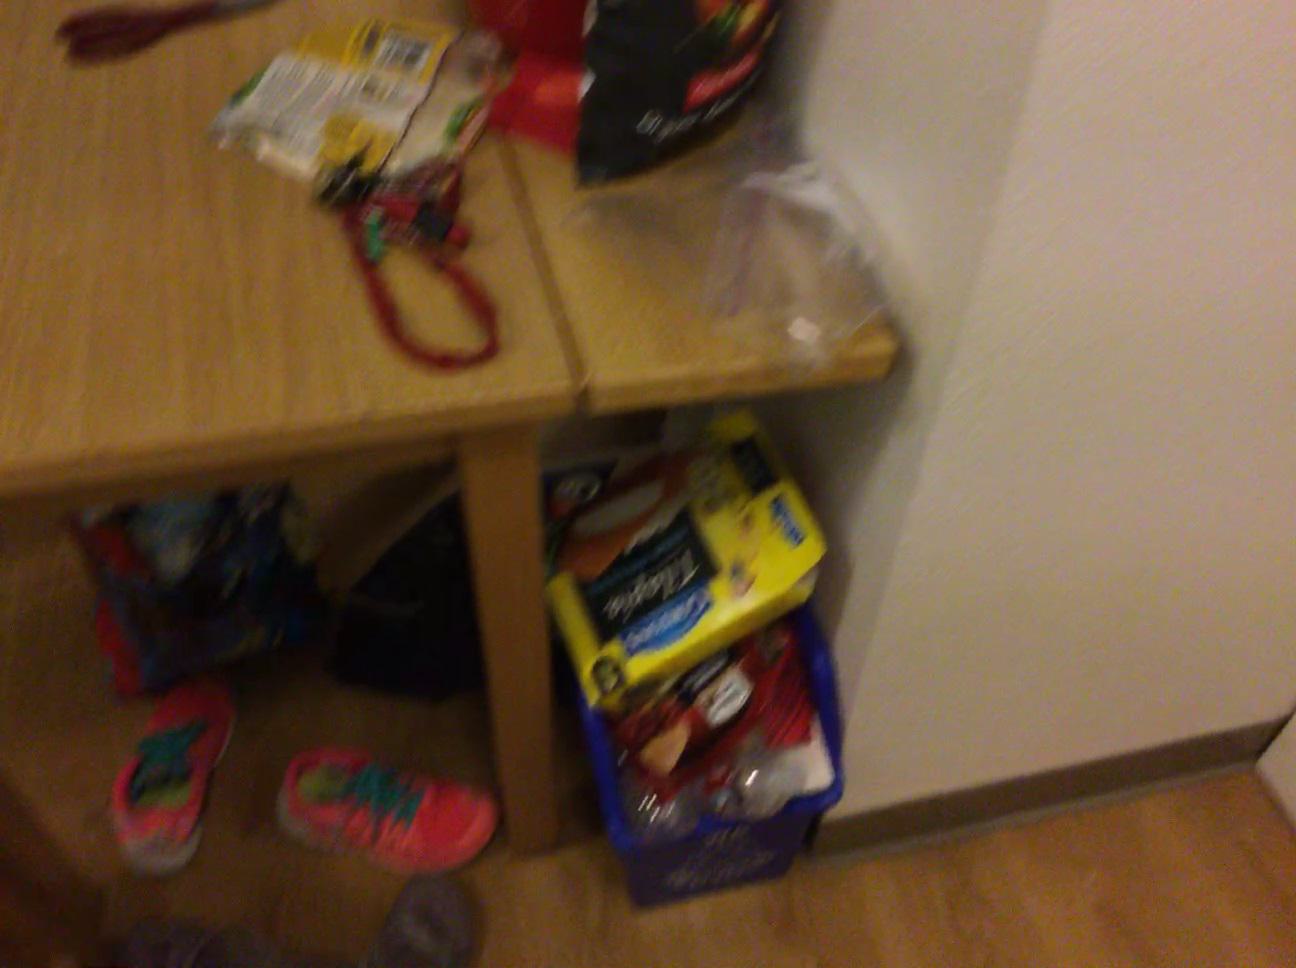
Question: Can the table fit right of the bag from the camera's perspective? Final answer should be yes or no.
Answer: Yes